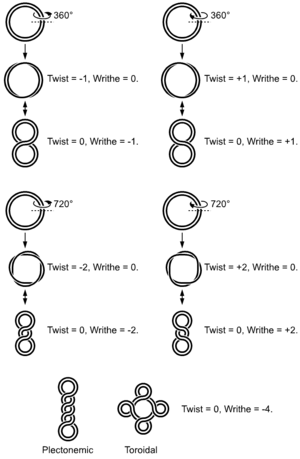
Le surenroulement de l'ADN résulte de la présence de supertours positifs ou négatifs sur une double hélice d'ADN qui imposent une contrainte sur cette molécule. Le surenroulement, qui correspond mathématiquement à la torsade d'un ruban, joue un rôle important dans un grand nombre de processus biologiques, notamment la condensation de l'ADN. Il module en effet l'entortillement de l'ADN, la somme de la torsade et de l'entortillement correspondant à l'enlacement de la molécule, lequel a un effet sur le volume occupé par cette dernière. Par ailleurs, certaines enzymes telles que les ADN topoisomérases sont capables de modifier la topologie de l'ADN pour faciliter certains processus tels que la réplication de l'ADN ou sa transcription en ARN. D'une manière générale, l'ADN de la plupart des êtres vivants est surenroulé négativement.